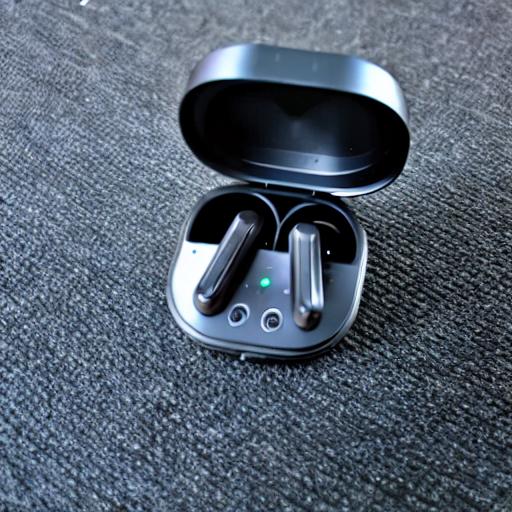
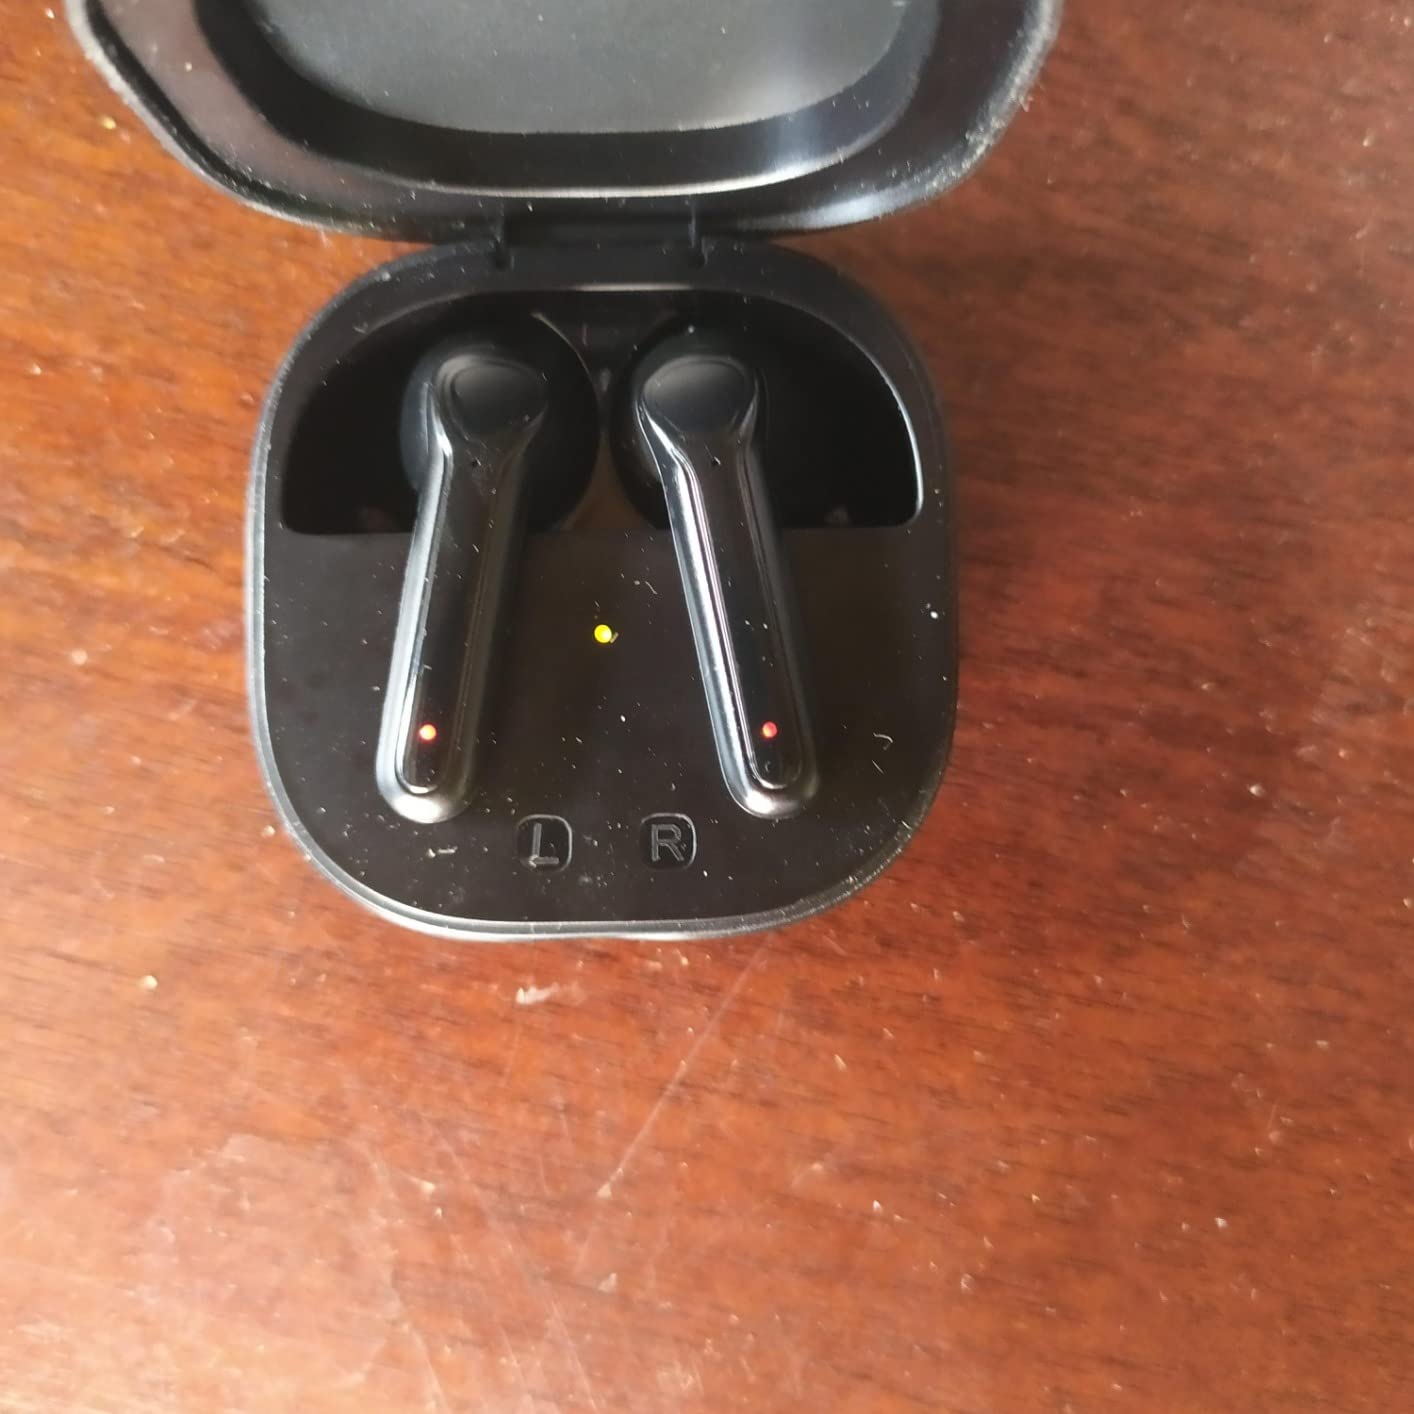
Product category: earbuds
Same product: no